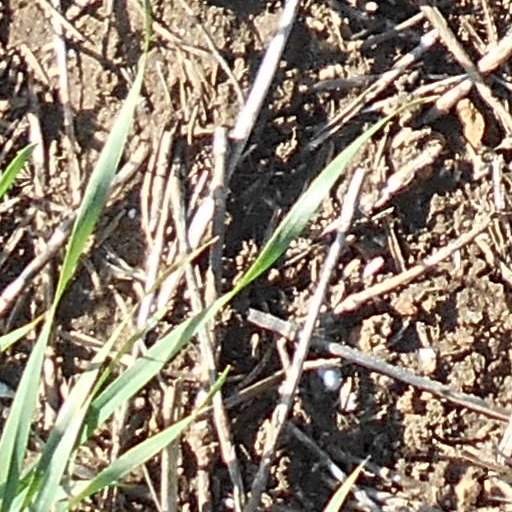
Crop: wheat